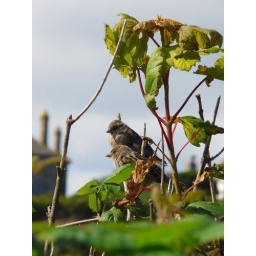
A couple of birds I spotted in a tree as I was walking past!